Sky position (RA, Dec in degrees): 238.973, 11.979
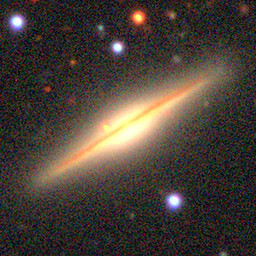
Galaxy morphology: Edge-on Galaxies with Bulge